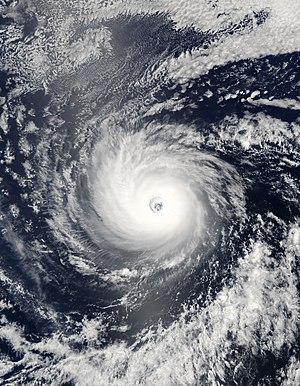
L'ouragan Daniel est le 4ᵉ cyclone tropical et le 3ᵉ ouragan de la saison cyclonique 2006 pour le bassin nord-est de l’océan Pacifique. Le nom Daniel avait déjà été utilisé en 1978, 1982, 1988, 1994 et 2000.